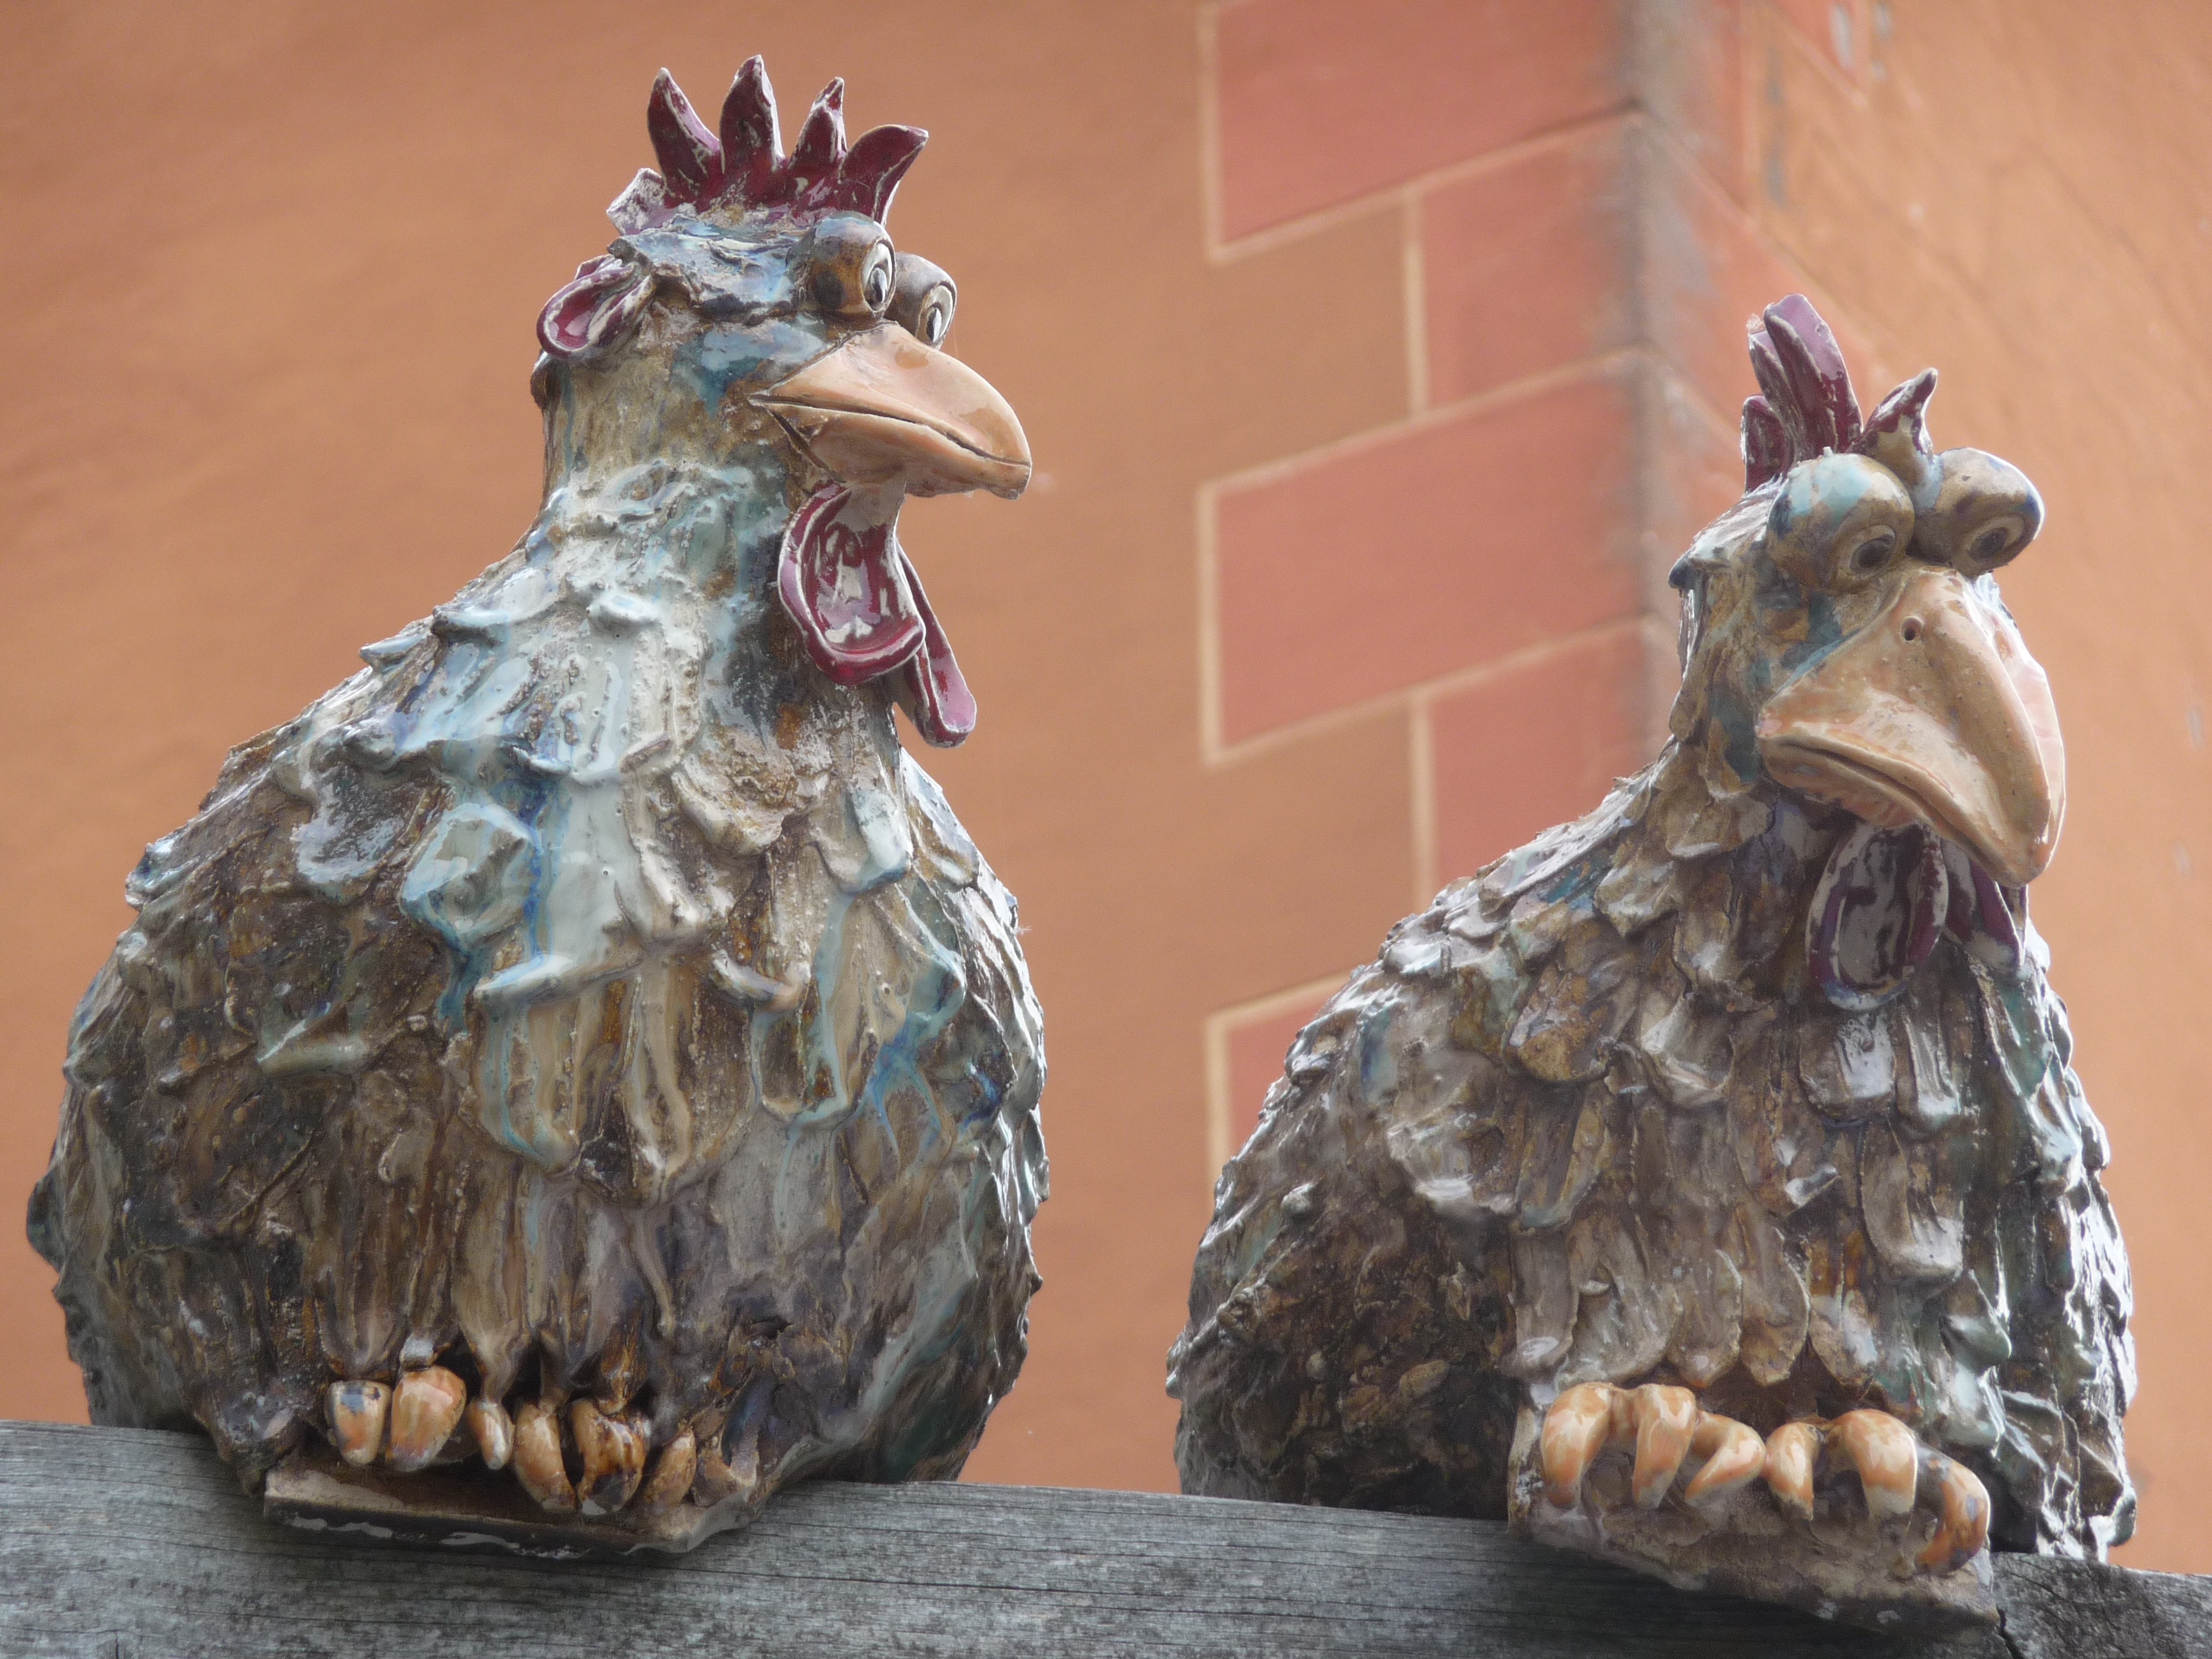
bird, wood, wall, statue, decoration, ceramic, chicken, material, sculpture, art, galliformes, figurine, carving, chickens, garden figurines